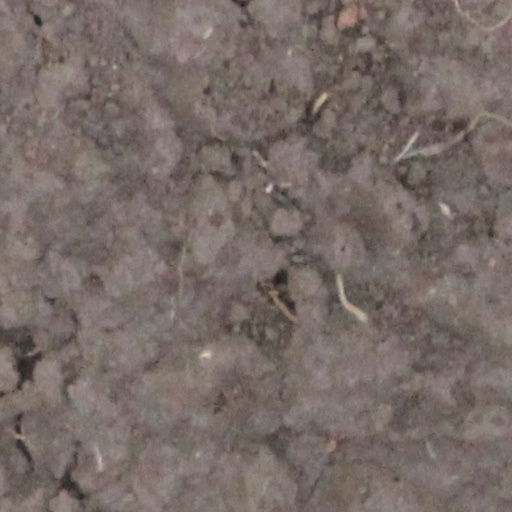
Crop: wheat